Tea race (competitions)

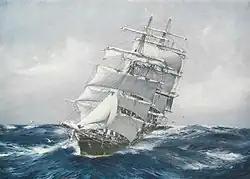

In the middle third of the 19th century, the clippers which carried cargoes of tea from China to Britain would compete in informal tea races to be first ship to dock in London with the new crop of each season. These races were also known as the races from China. The consignees of these cargoes wanted to be first in the market with this new crop, so they started to offer a "premium" to a ship that was the first to dock in London in that tea season.